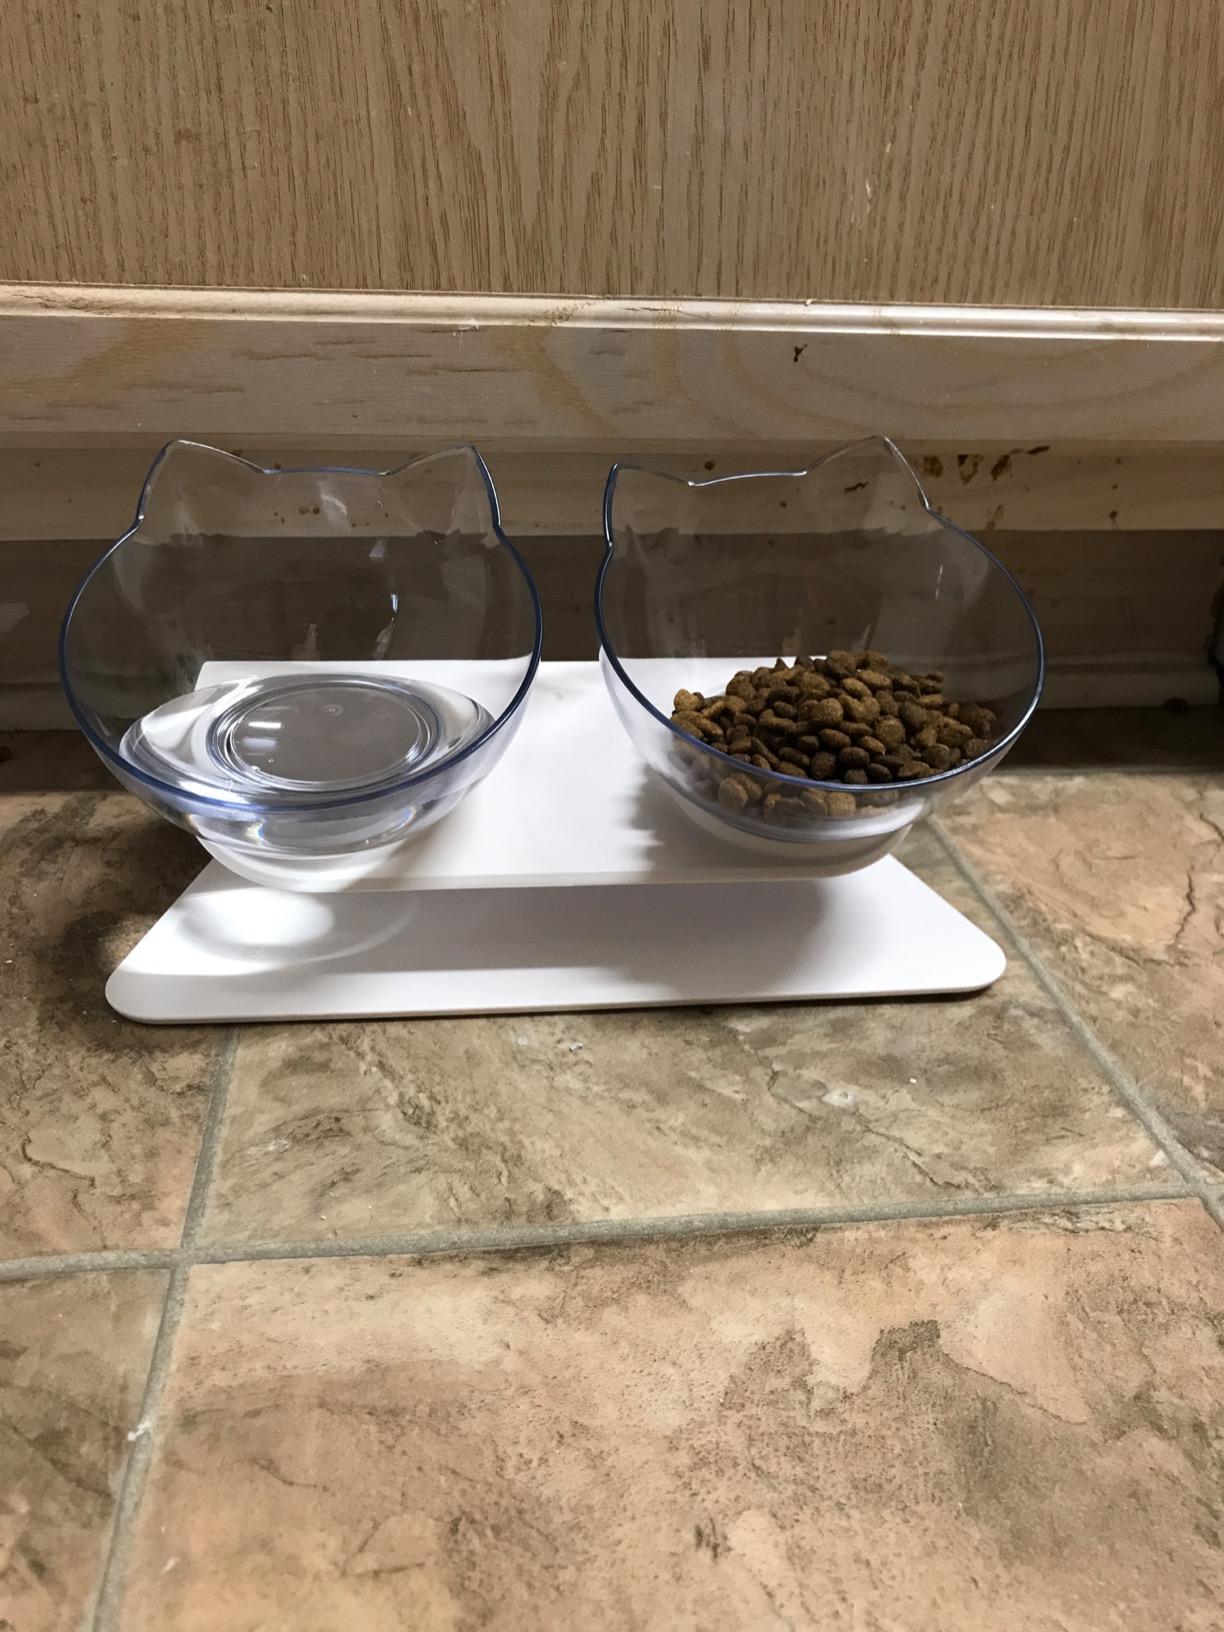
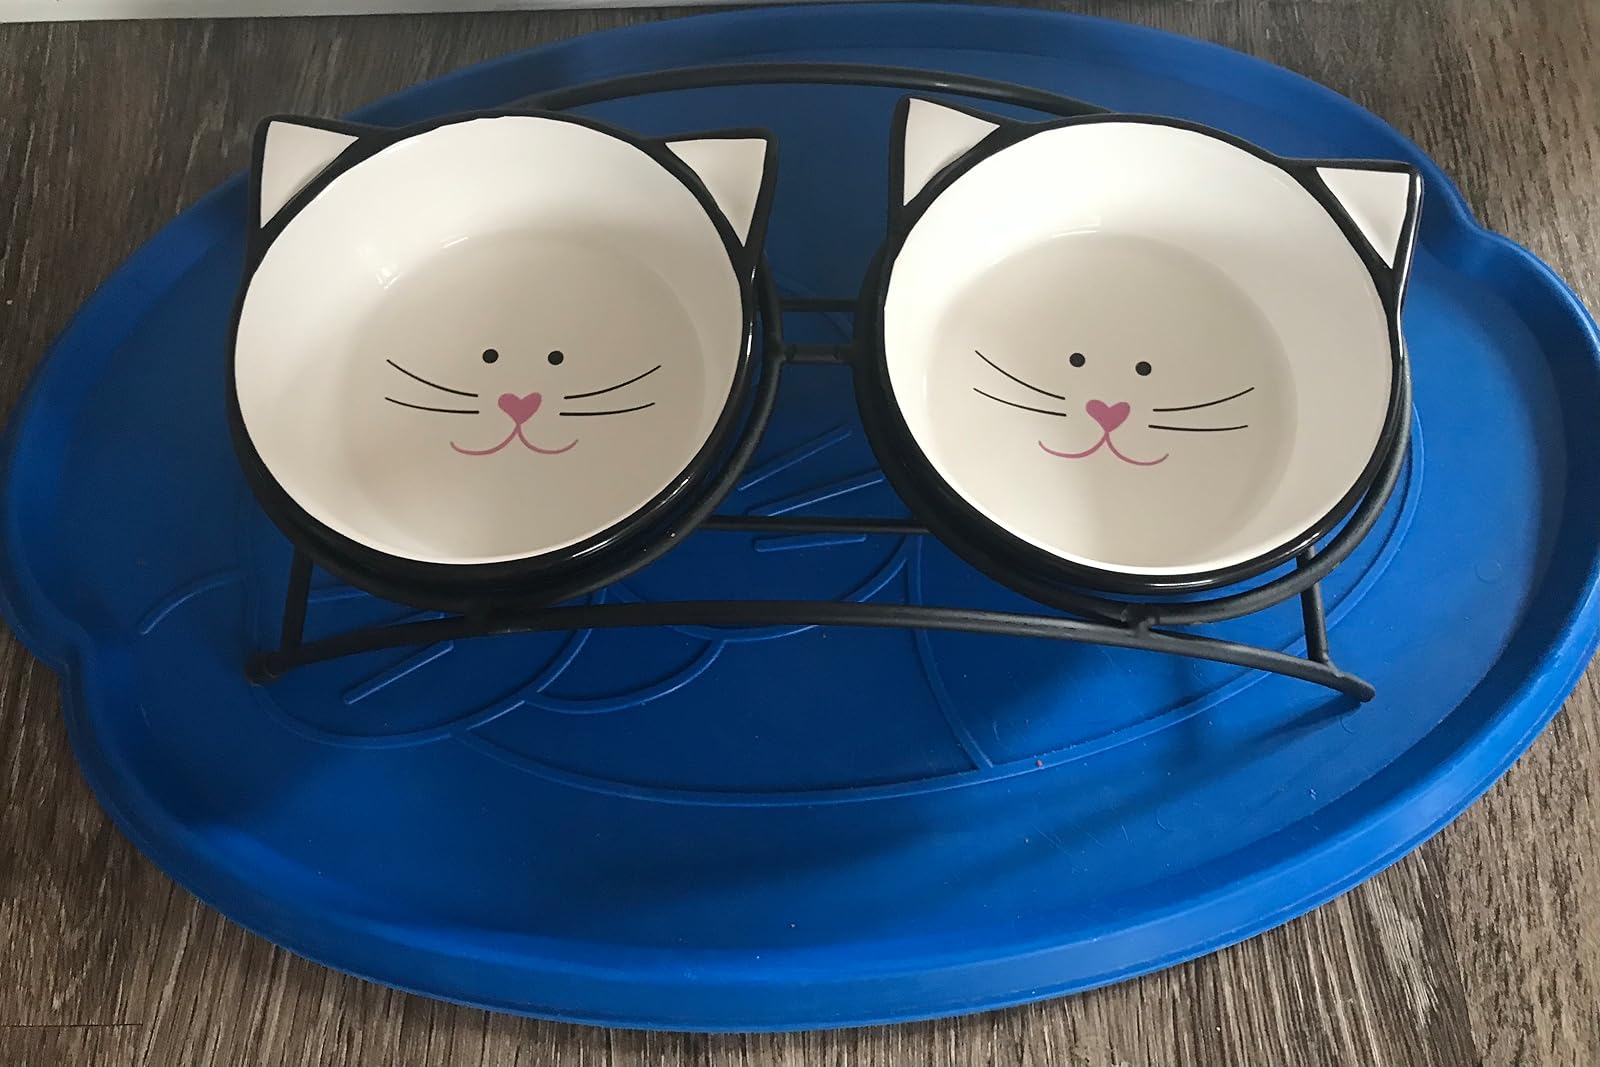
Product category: items_bowl
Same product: no